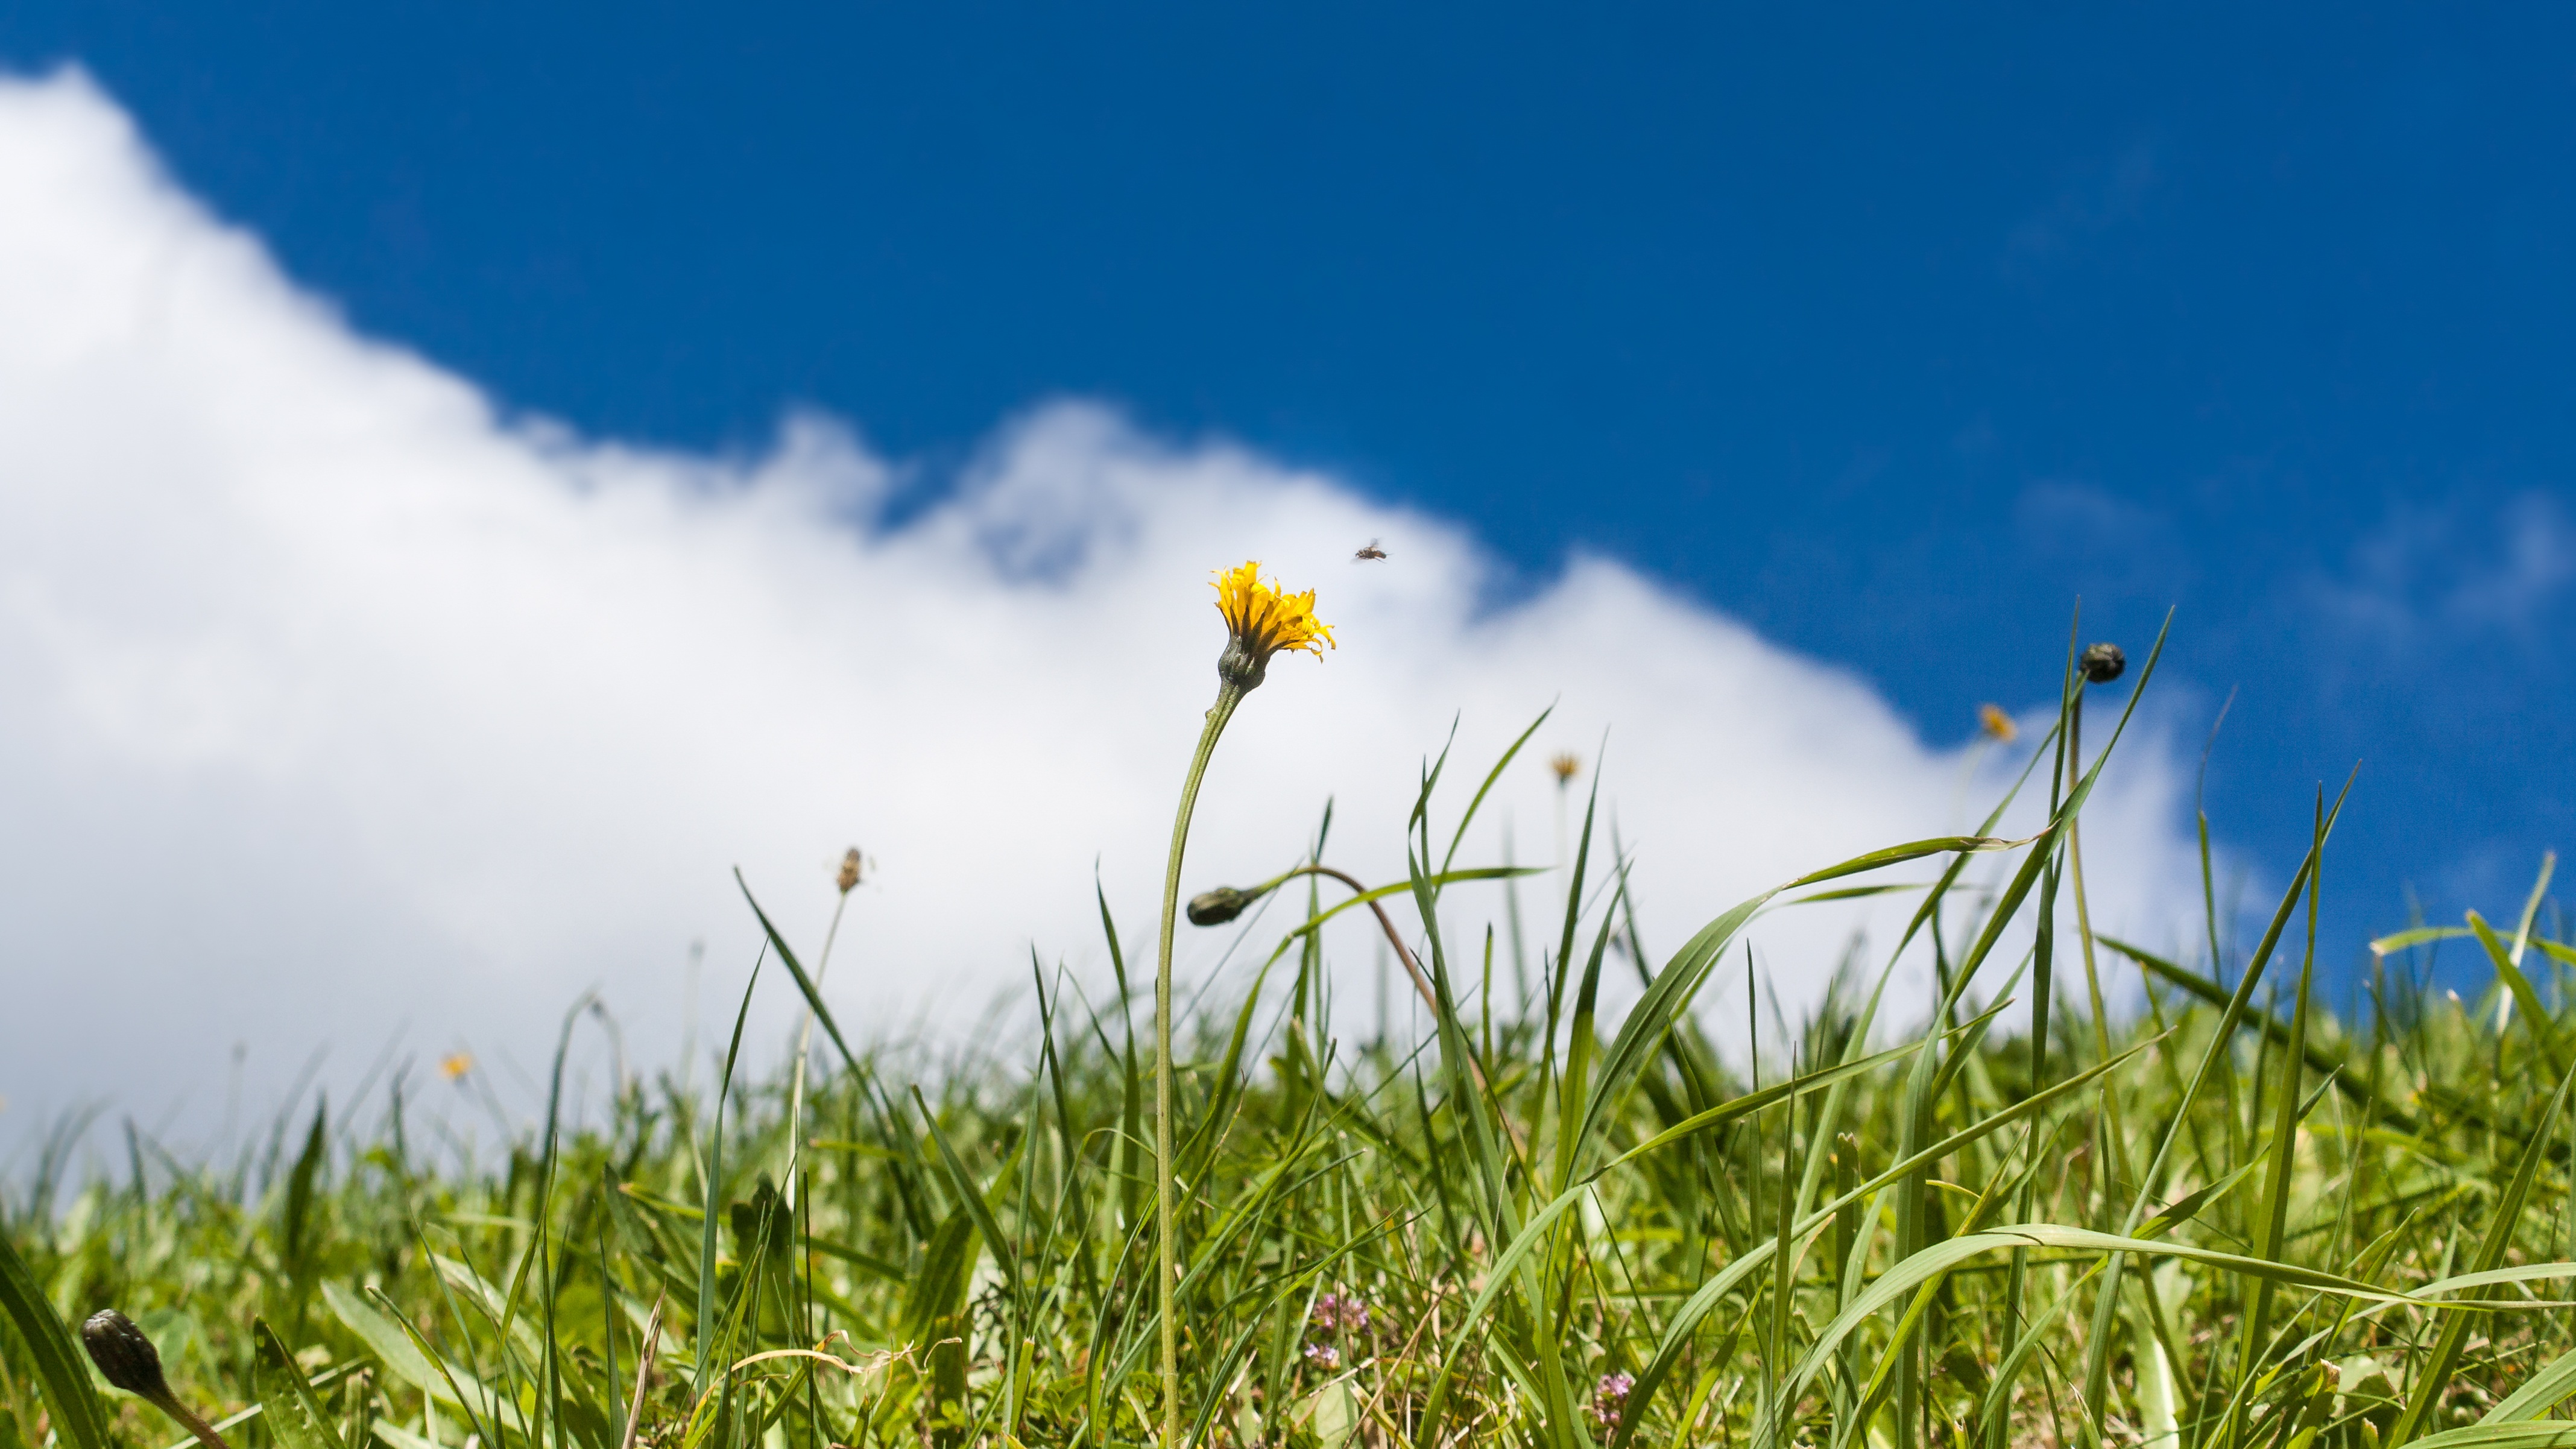
landscape, nature, grass, cloud, plant, sky, field, lawn, meadow, prairie, sunlight, leaf, flower, green, blue, agriculture, flora, wildflower, clouds, grassland, habitat, ecosystem, rural area, grass family